Bardiya

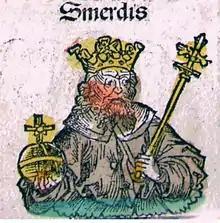
Medieval image of Bardiya.

Most modern historians do not consider Darius' version of events convincing, and assume that the person who ruled for a few months was the real son of Cyrus, and that the story of his impersonation by a magus was an invention of Darius to justify his seizure of the throne.